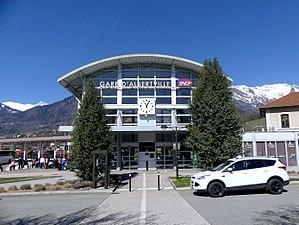
Vue, à la fin de l'hiver, du bâtiment voyageurs de la gare ferroviaire d'Albertville, en Savoie.